Thomas Draper (criminal)

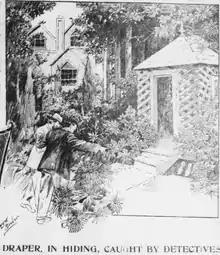
Thomas Murphy of the Brooklyn Police spots Draper hiding in a pile of rubbish at a summer house on Patchen Avenue.

In 1883, a shootout in Draper's saloon caused the deaths of gangsters Johnny Walsh and Johnny Irving.